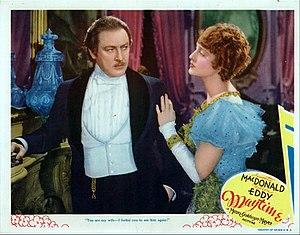
Le Chant du printemps est un film américain réalisé par Robert Z. Leonard, sorti en 1937.